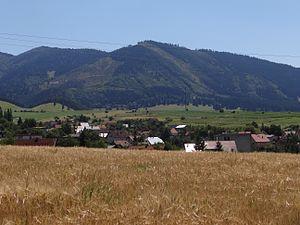
Dolná Tižina est une commune de la région de Žilina, en Slovaquie.